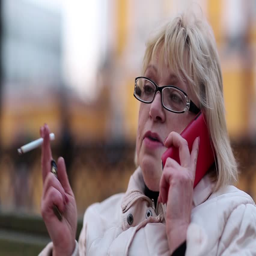
blonde woman with red smartphone and cigarette sits on the bench in city park